Traditional Chinese medicine

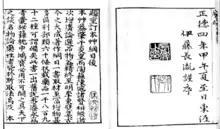
The "Compendium of Materia Medica" is a pharmaceutical text written by Li Shizhen (1518–1593) during the Ming dynasty of China. This edition was published in 1593.

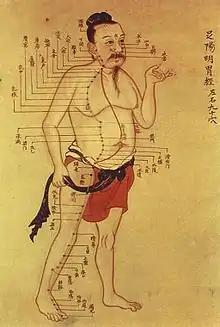
Old Chinese medical chart on acupuncture meridians

Scholars in the history of medicine in China distinguish its doctrines and practice from those of present-day TCM. J. A. Jewell and S. M. Hillier state that the term "Traditional Chinese Medicine" became an established term due to the work of Dr. Kan-Wen Ma, a Western-trained medical doctor who was persecuted during the Cultural Revolution and immigrated to Britain, joining the University of London's Wellcome Institute for the History of Medicine. Ian Johnson says, on the other hand, that the English-language term "traditional Chinese medicine" was coined by "party propagandists" in 1955.